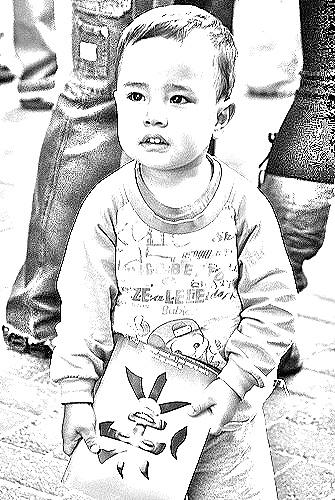
Portrait style: Sketch Portrait